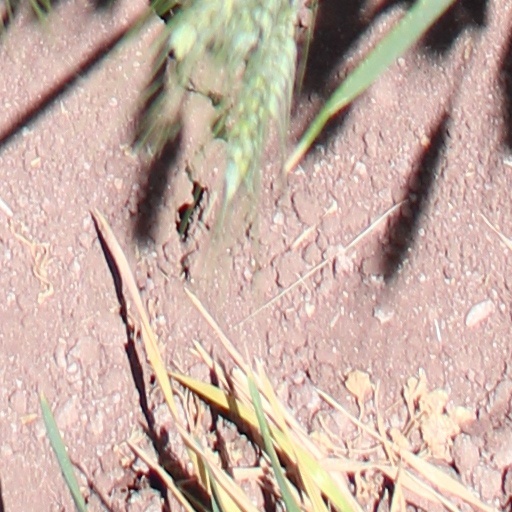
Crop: wheat